Adriana Lessa

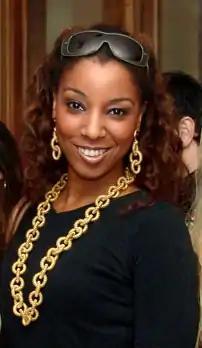
Lessa in 2005

Adriana Victor Lessa (born 1 February 1971) is a Brazilian actress, singer, television presenter, and dancer.